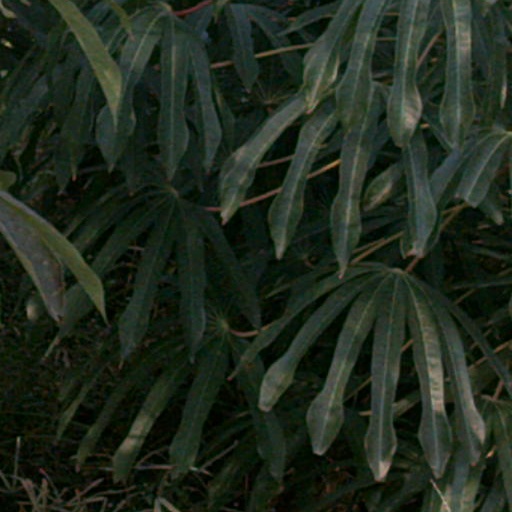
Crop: cassava